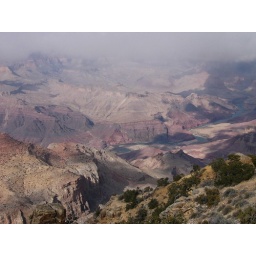
24 clouds hanging over canyon